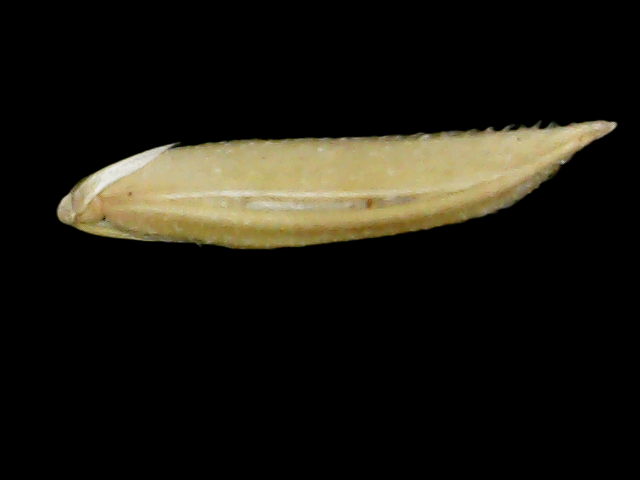
Rice variety: Binadhan25